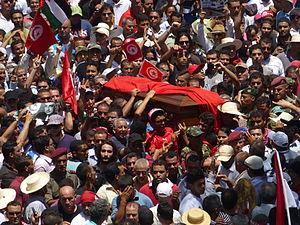
Cérémonie d'enterrement de Mohamed Brahmi dans le carré des martyrs du cimetière du Djellaz, Tunis
Mohamed Brahmi, né le 15 mai 1955 à Sidi Bouzid et mort assassiné le 25 juillet 2013 à l'Ariana, est un homme politique tunisien.